Metropolitan Police Department of the District of Columbia

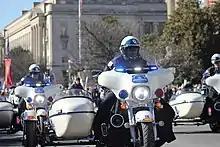
MPD Harley Davidson motorcycles and their unique sidecars

The MPD utilizes a variety of vehicles to support their mission. For patrol operations the department utilizes the Ford Police Interceptor Sedan, Ford Police Interceptor Utility, Chevrolet Impala, Dodge Durango, Ford Fusion, and the Dodge Charger. The Ford Transit Prisoner Transport Van is also utilized by patrol for prisoner transports as well as patrol operations if the district is short on vehicles. The department also utilizes the Chevrolet Malibu, Ford Fusion, Ford Escape, and Chrysler 200. These are typically unmarked and are used by detectives and specialty units such as Crime Suppression Teams. The Special Operations Division (SOD) has a large variety of vehicles including the Eurocopter AS350B3, Lenco Bearcat, and a Freightliner M2 tandem rear axle chassis with a mobile command center van. In addition to the vehicles used by patrol, the SOD also uses the Ford F-150 Police Responder, Chevrolet Tahoe, Harley-Davidson FLHPTI motorcycles, and many others. In 2020, MPD introduced a new fleet of 2020 BMW R1250RT-P motorcycles which were seen during the 2021 presidential inauguration. For the 2025 Presidential Inauguration, MPD re-introduced the Harley Davidson FLHTP as their designated motorcycle.